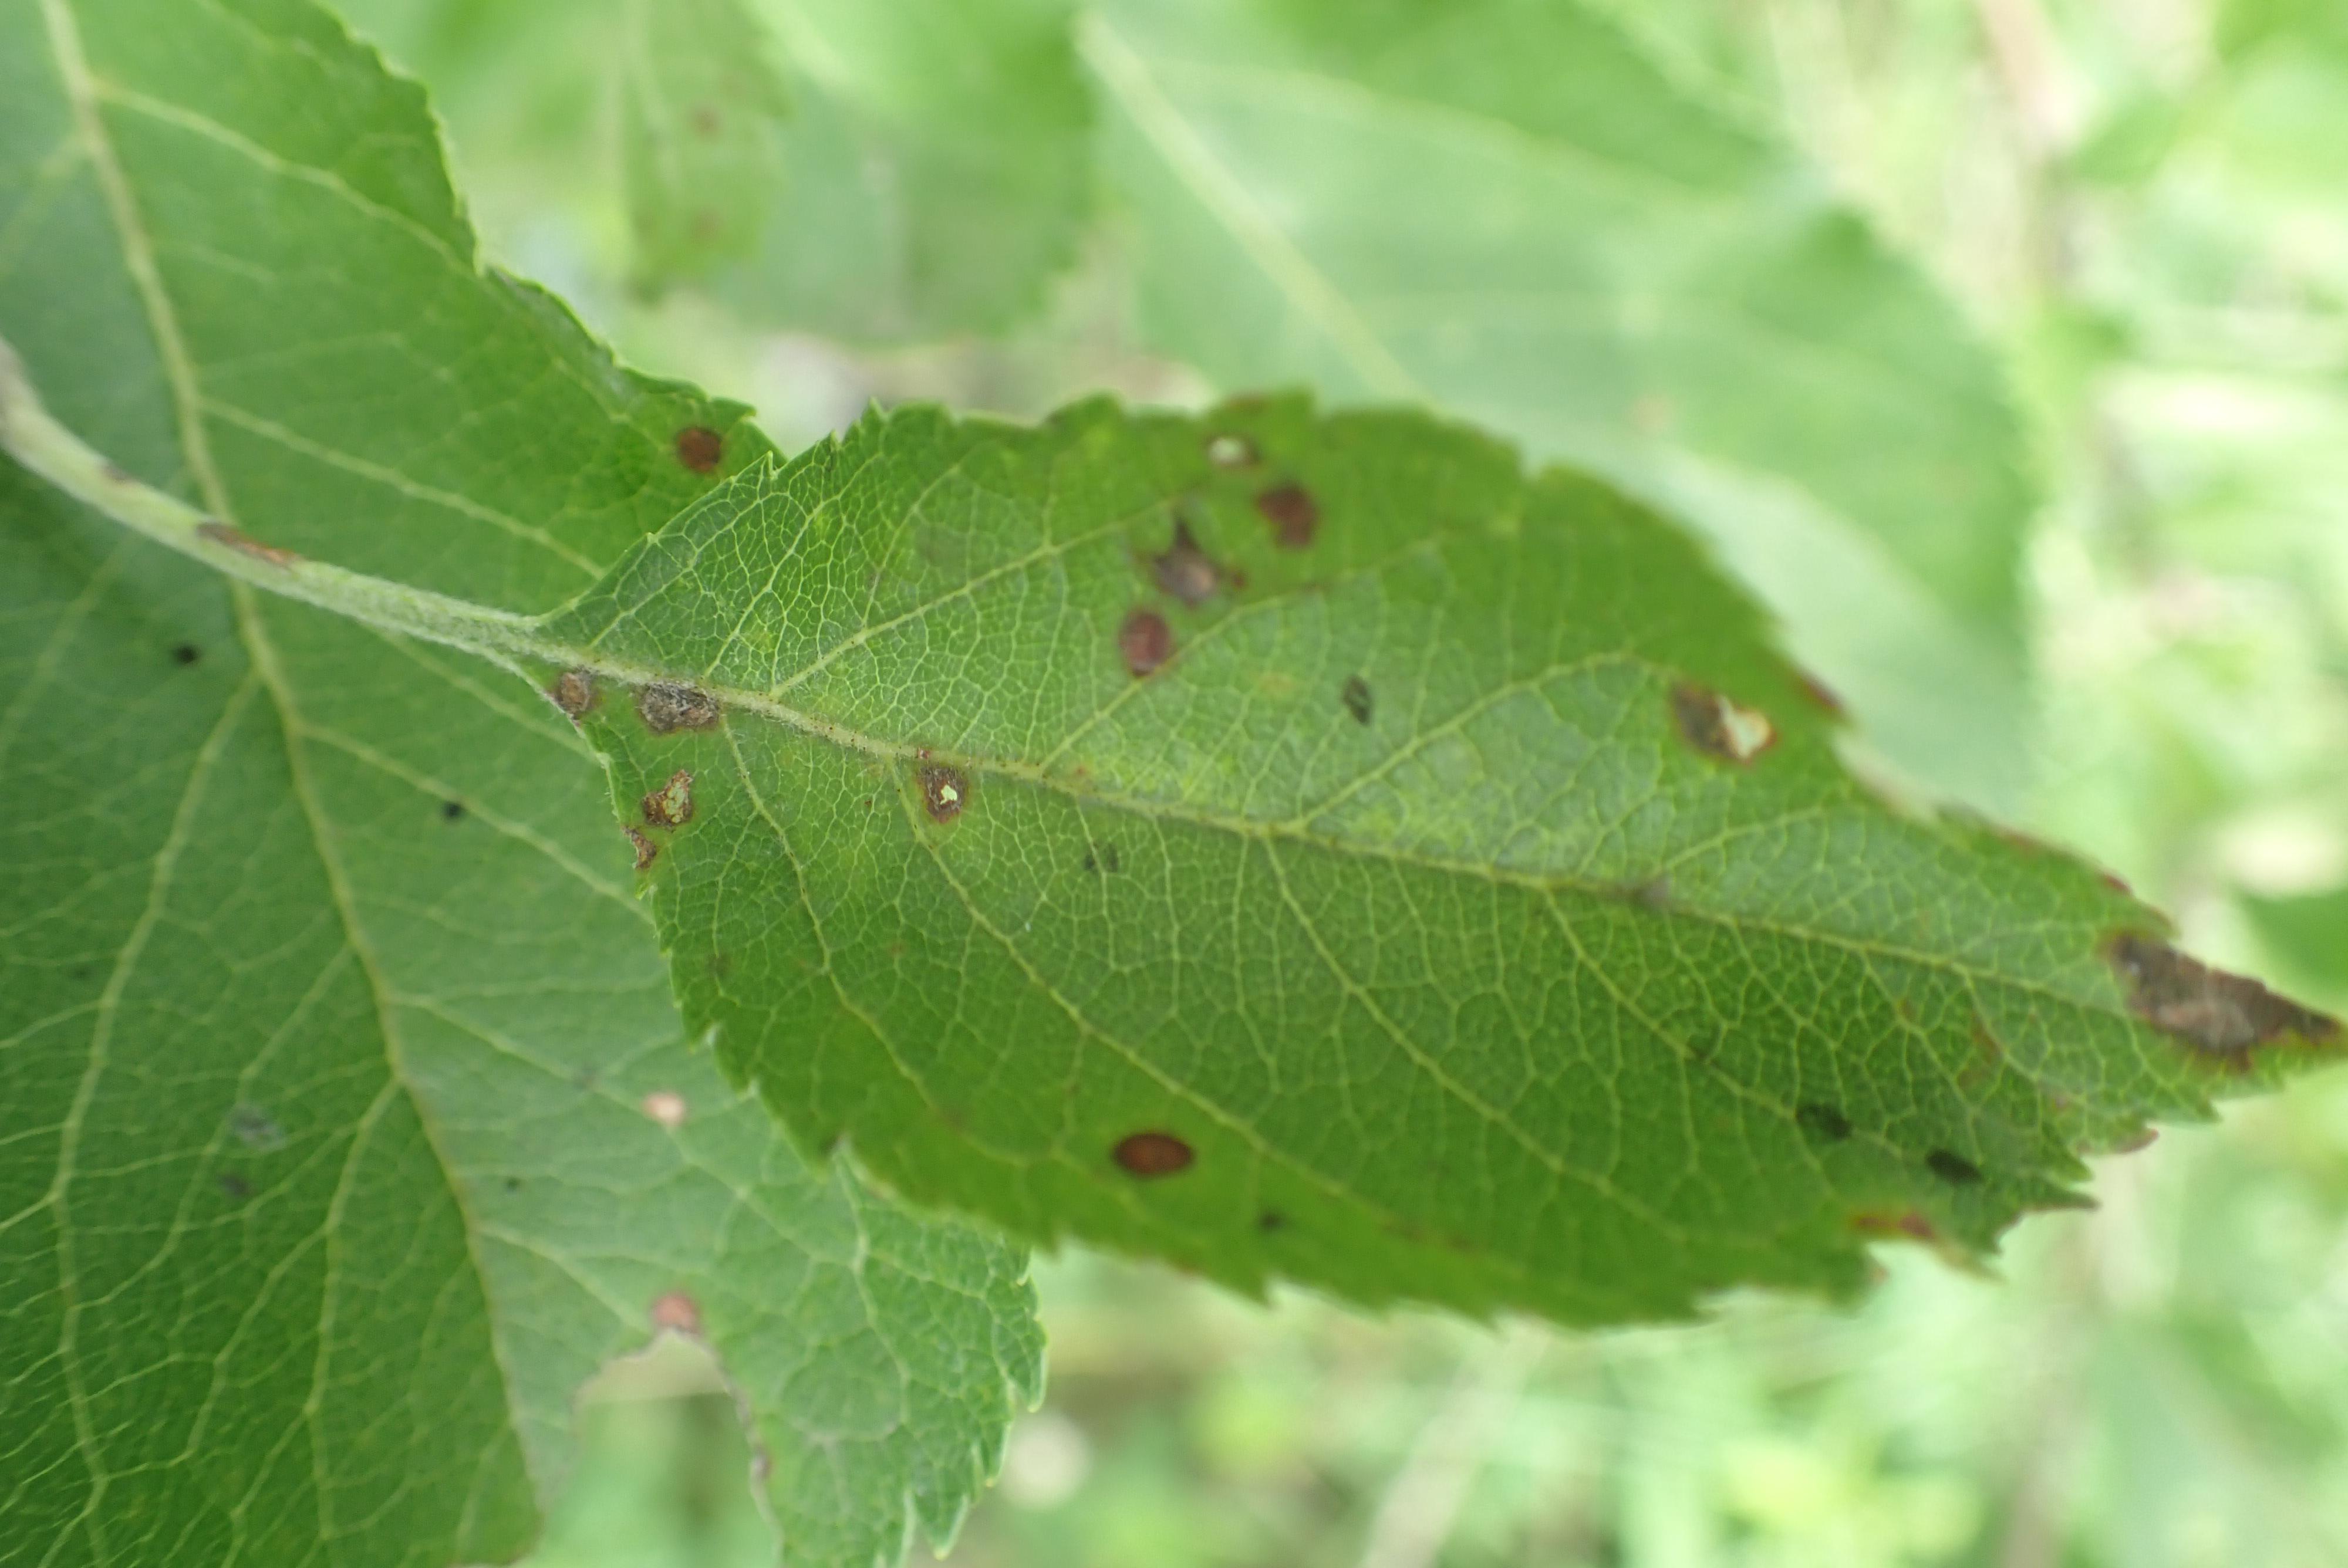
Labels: frog_eye_leaf_spot